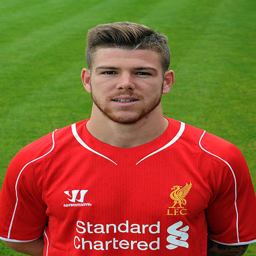
football player during a session .